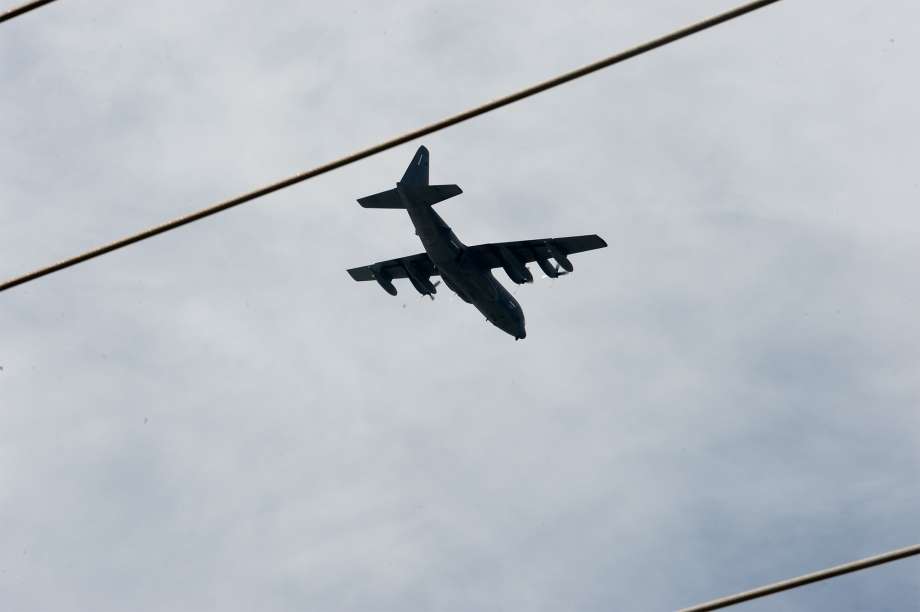
Vehicle type: Planes